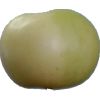
Label: Apple 6